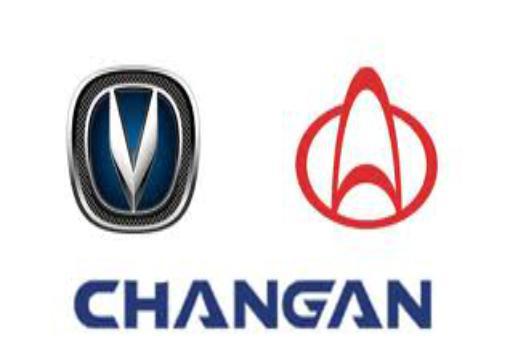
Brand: chang'an-2
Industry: Transportation